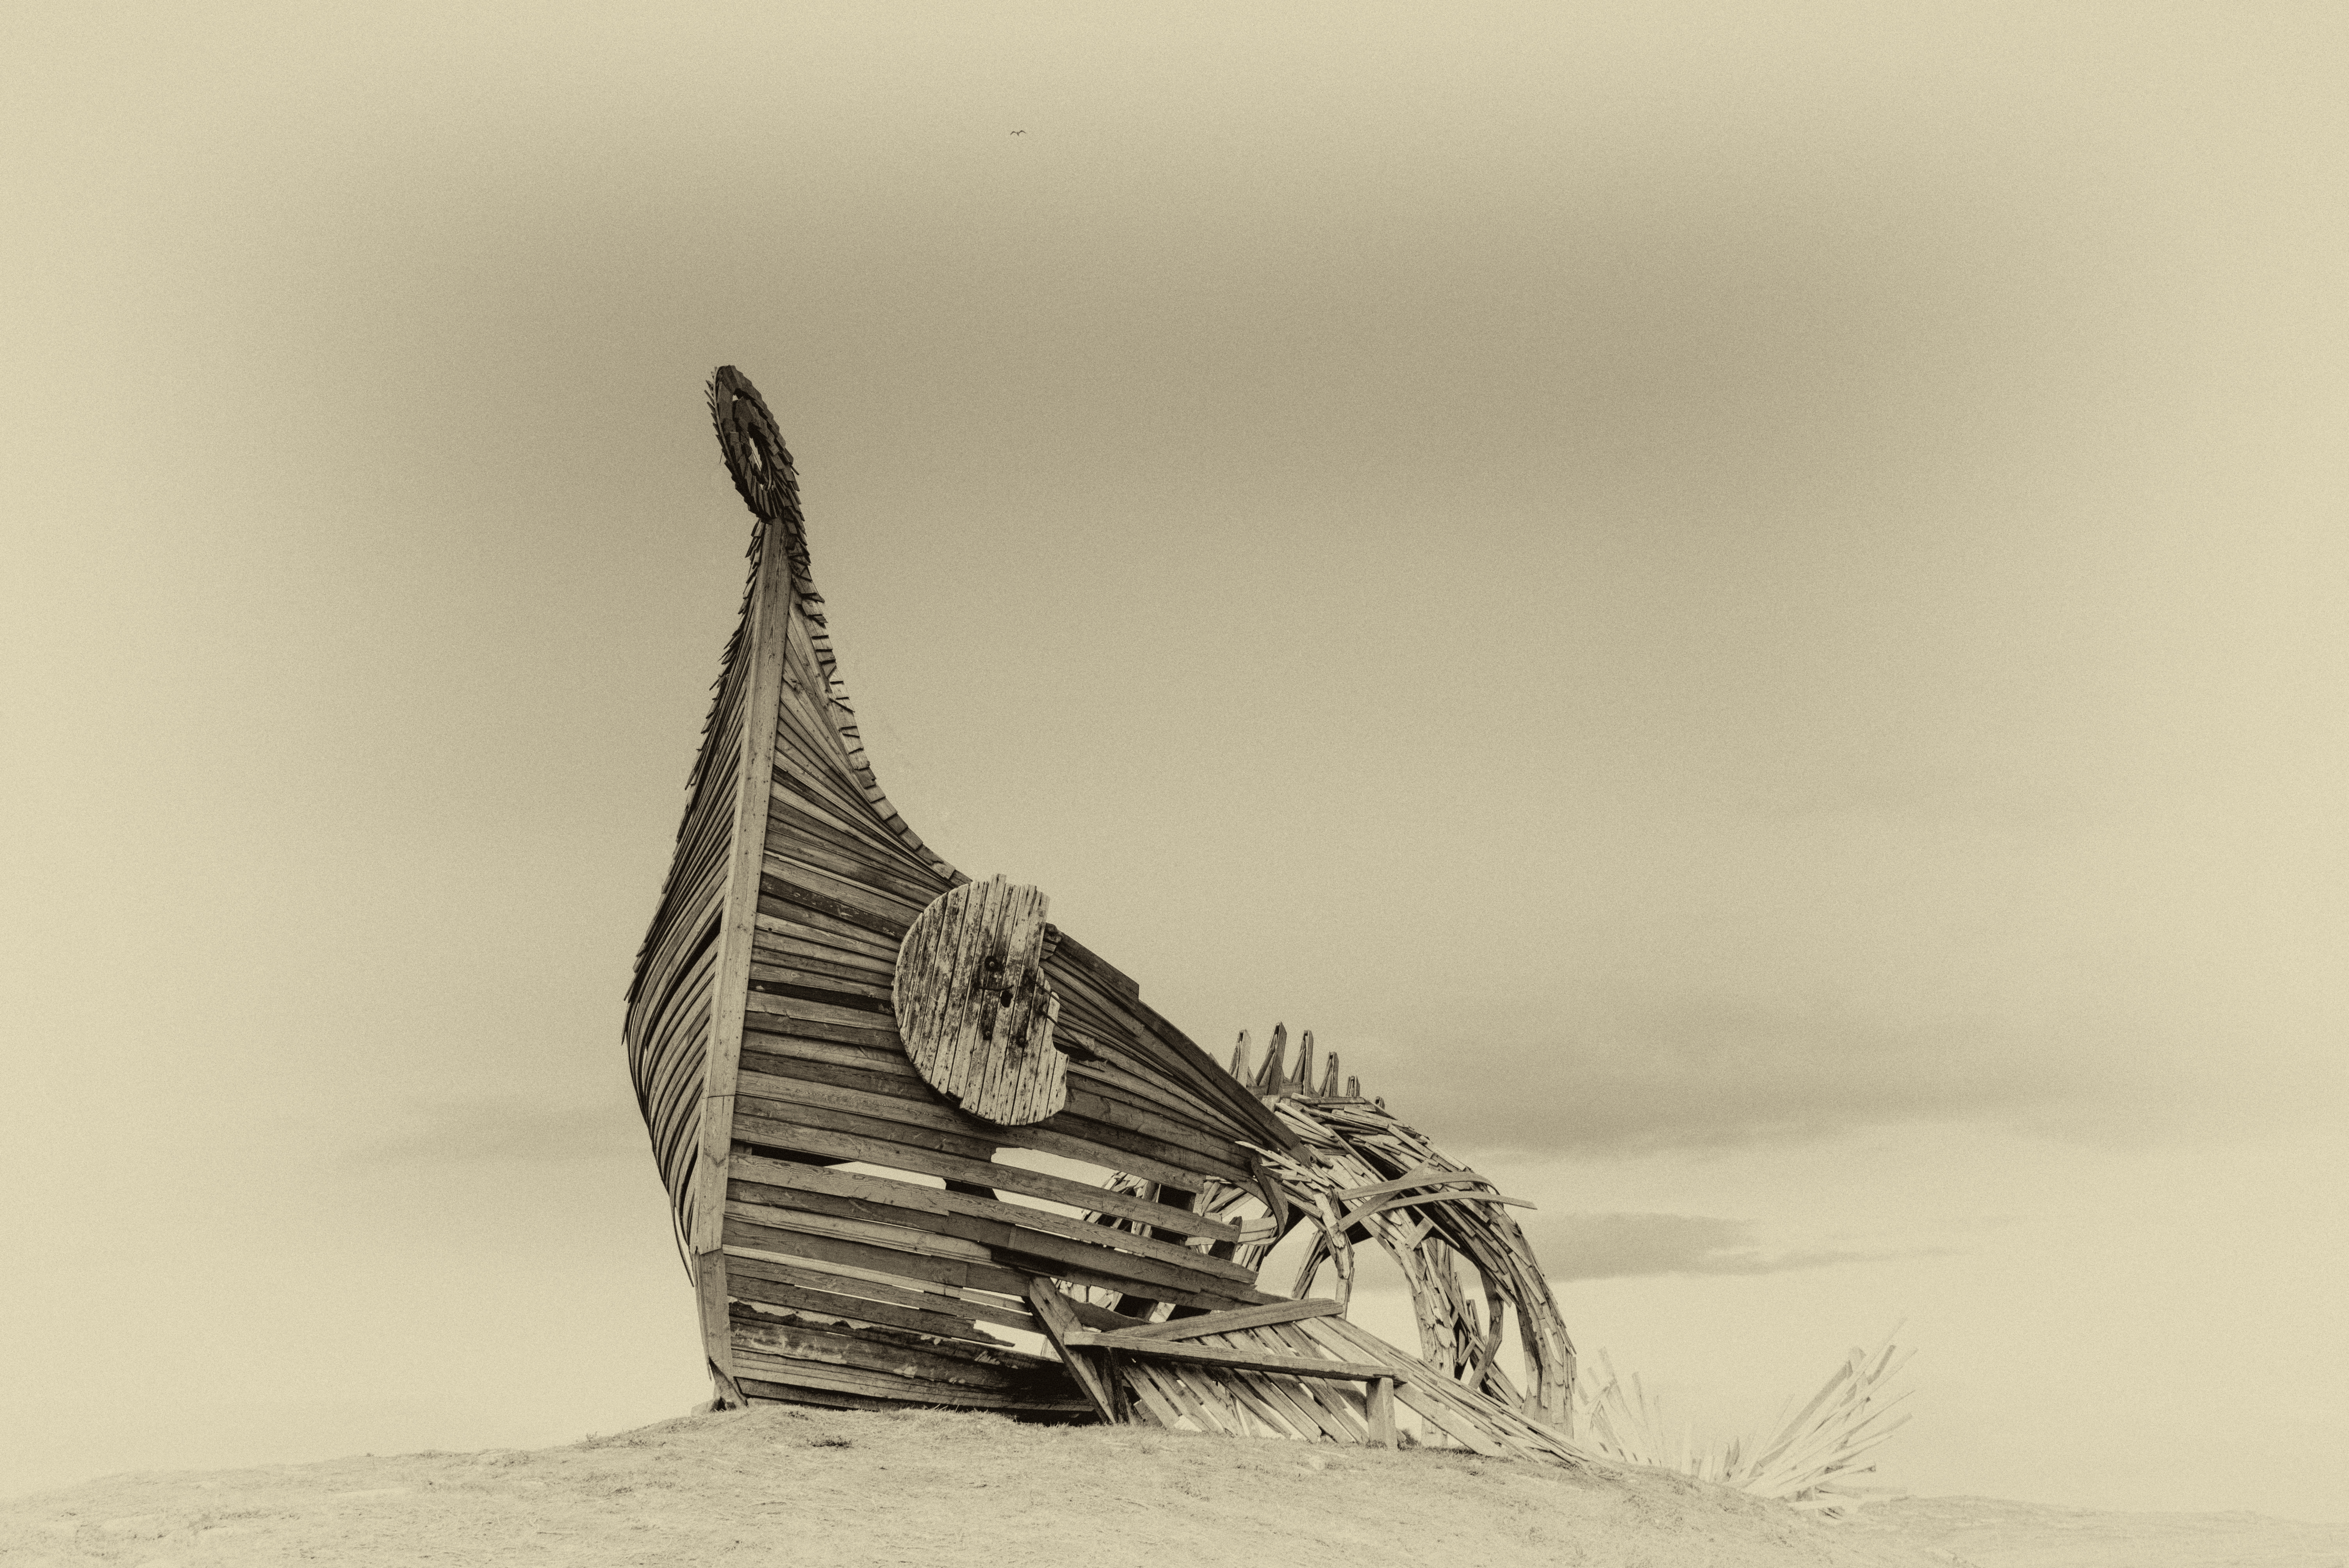
Drakkar, boat, vehicle, watercraft, wood, photography, stock photography, sand, landscape, sail, sea, monochrome